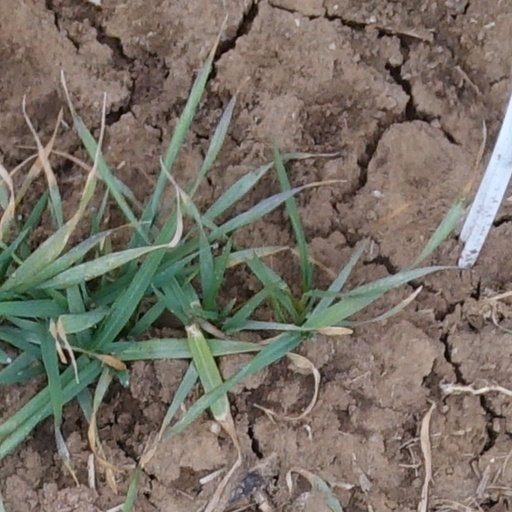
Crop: wheat